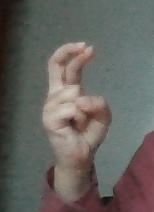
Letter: zay